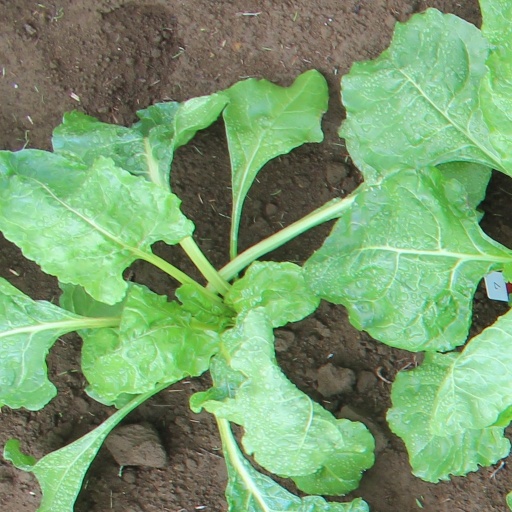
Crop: sugar beet